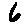
Label: 6